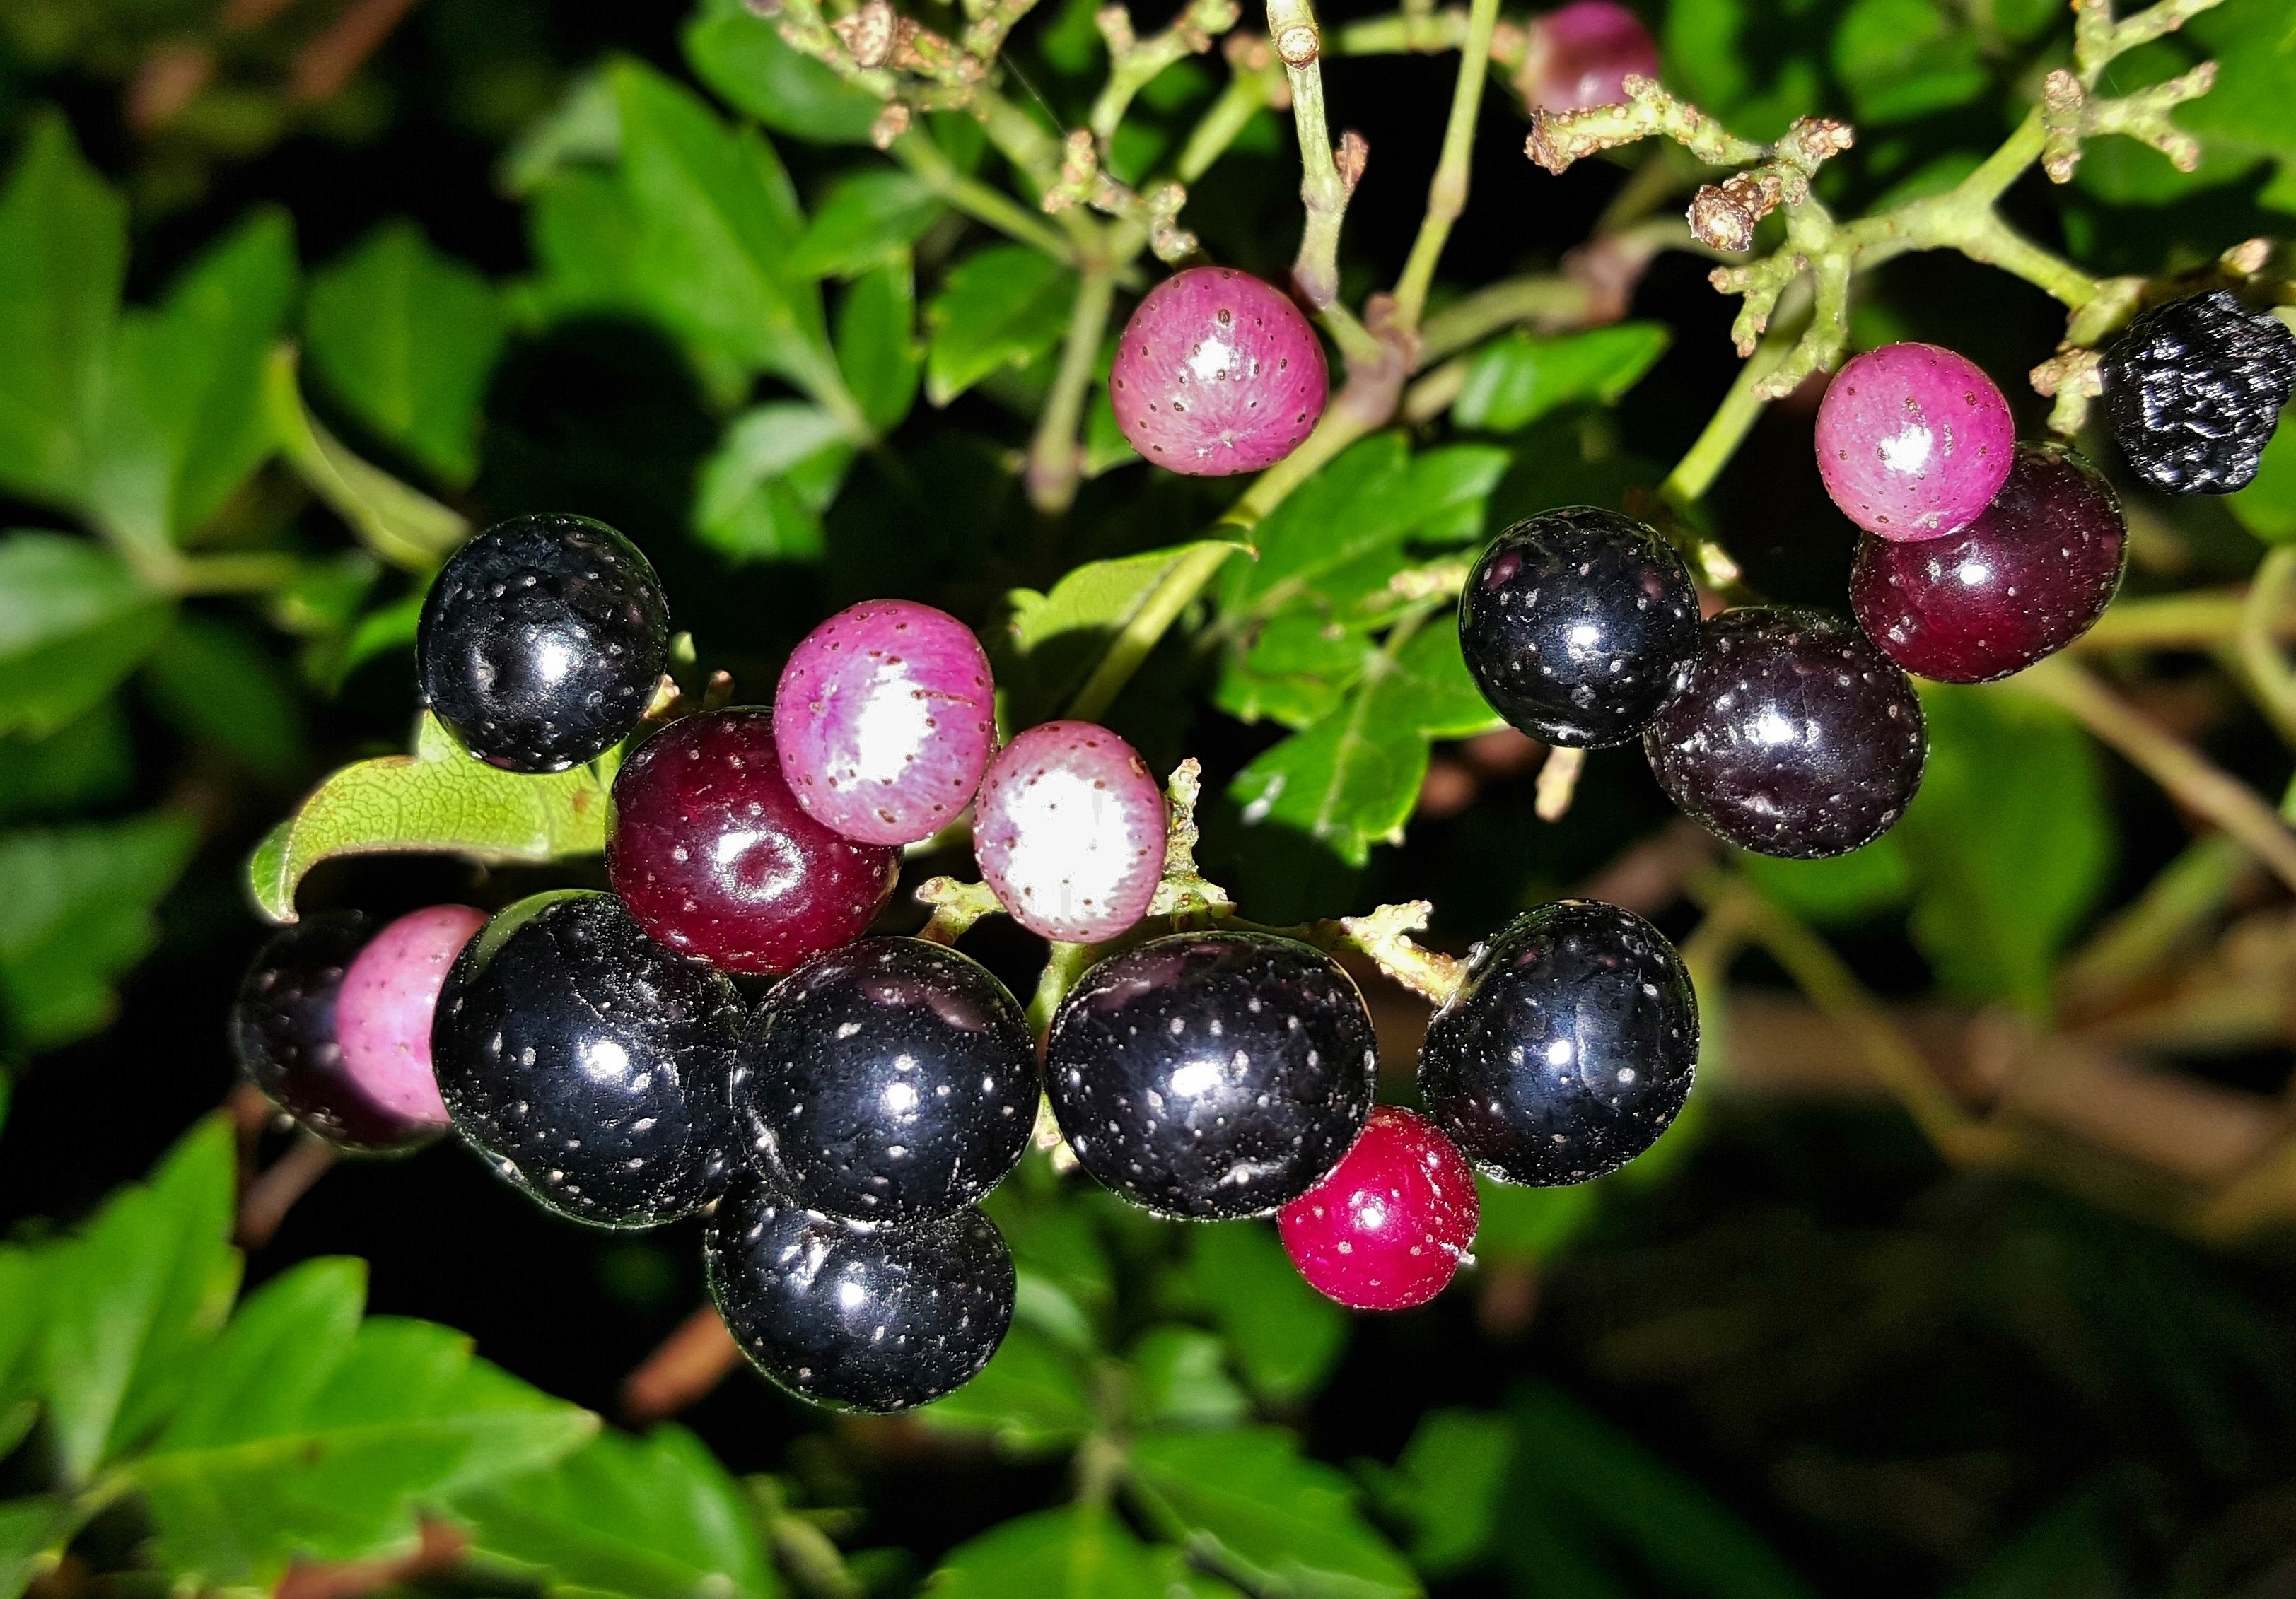
branch, plant, vine, night, fruit, berry, flower, food, produce, colorful, flora, blackberry, plants, close up, colors, berries, shrub, invasive, weeds, bramble, mixed, macro photography, flowering plant, currant, lingonberry, bilberry, huckleberry, damson, invasive species, peppervine, peppervine berries, ampelopsis arborea, chokeberry, land plant, zante currant, dewberry, empetrum